Kentucky Kingdom

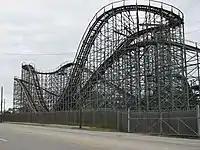
Twisted Twins, originally named Twisted Sisters, in 2009

In June 1997, Banc One Corporation completed its acquisition of Liberty National Bank and Trust Company, which held a major loan in Kentucky Kingdom. Although the park had never missed a payment, Banc One called the loan, forcing Hart to either raise more capital or sell the park's operating rights. Hart announced on September 26, 1997, that the rights to operate Kentucky Kingdom would be sold to Premier Parks for $64 million; the deal was finalized on November 7. As part of the agreement, Premier Parks agreed to continue opening new attractions at the park through at least 1999. At the time, Kentucky Kingdom was one of the most popular tourism attractions in Louisville, receiving more visitors than Churchill Downs.